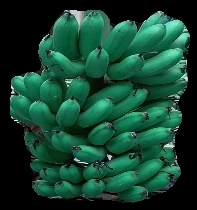
Variety: rasbale
Grade: grade1